Edward Selby Smyth

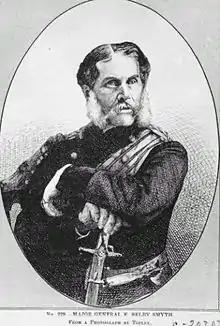

General Sir Edward Selby Smyth, (31 March 1819 22 September 1896) was a British General. He served as the first General Officer Commanding the Militia of Canada from 1874 to 1880.